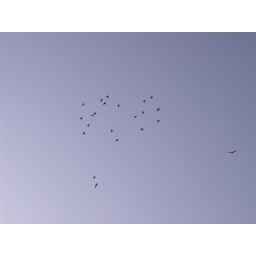
flock in dawn's blue sky overhead